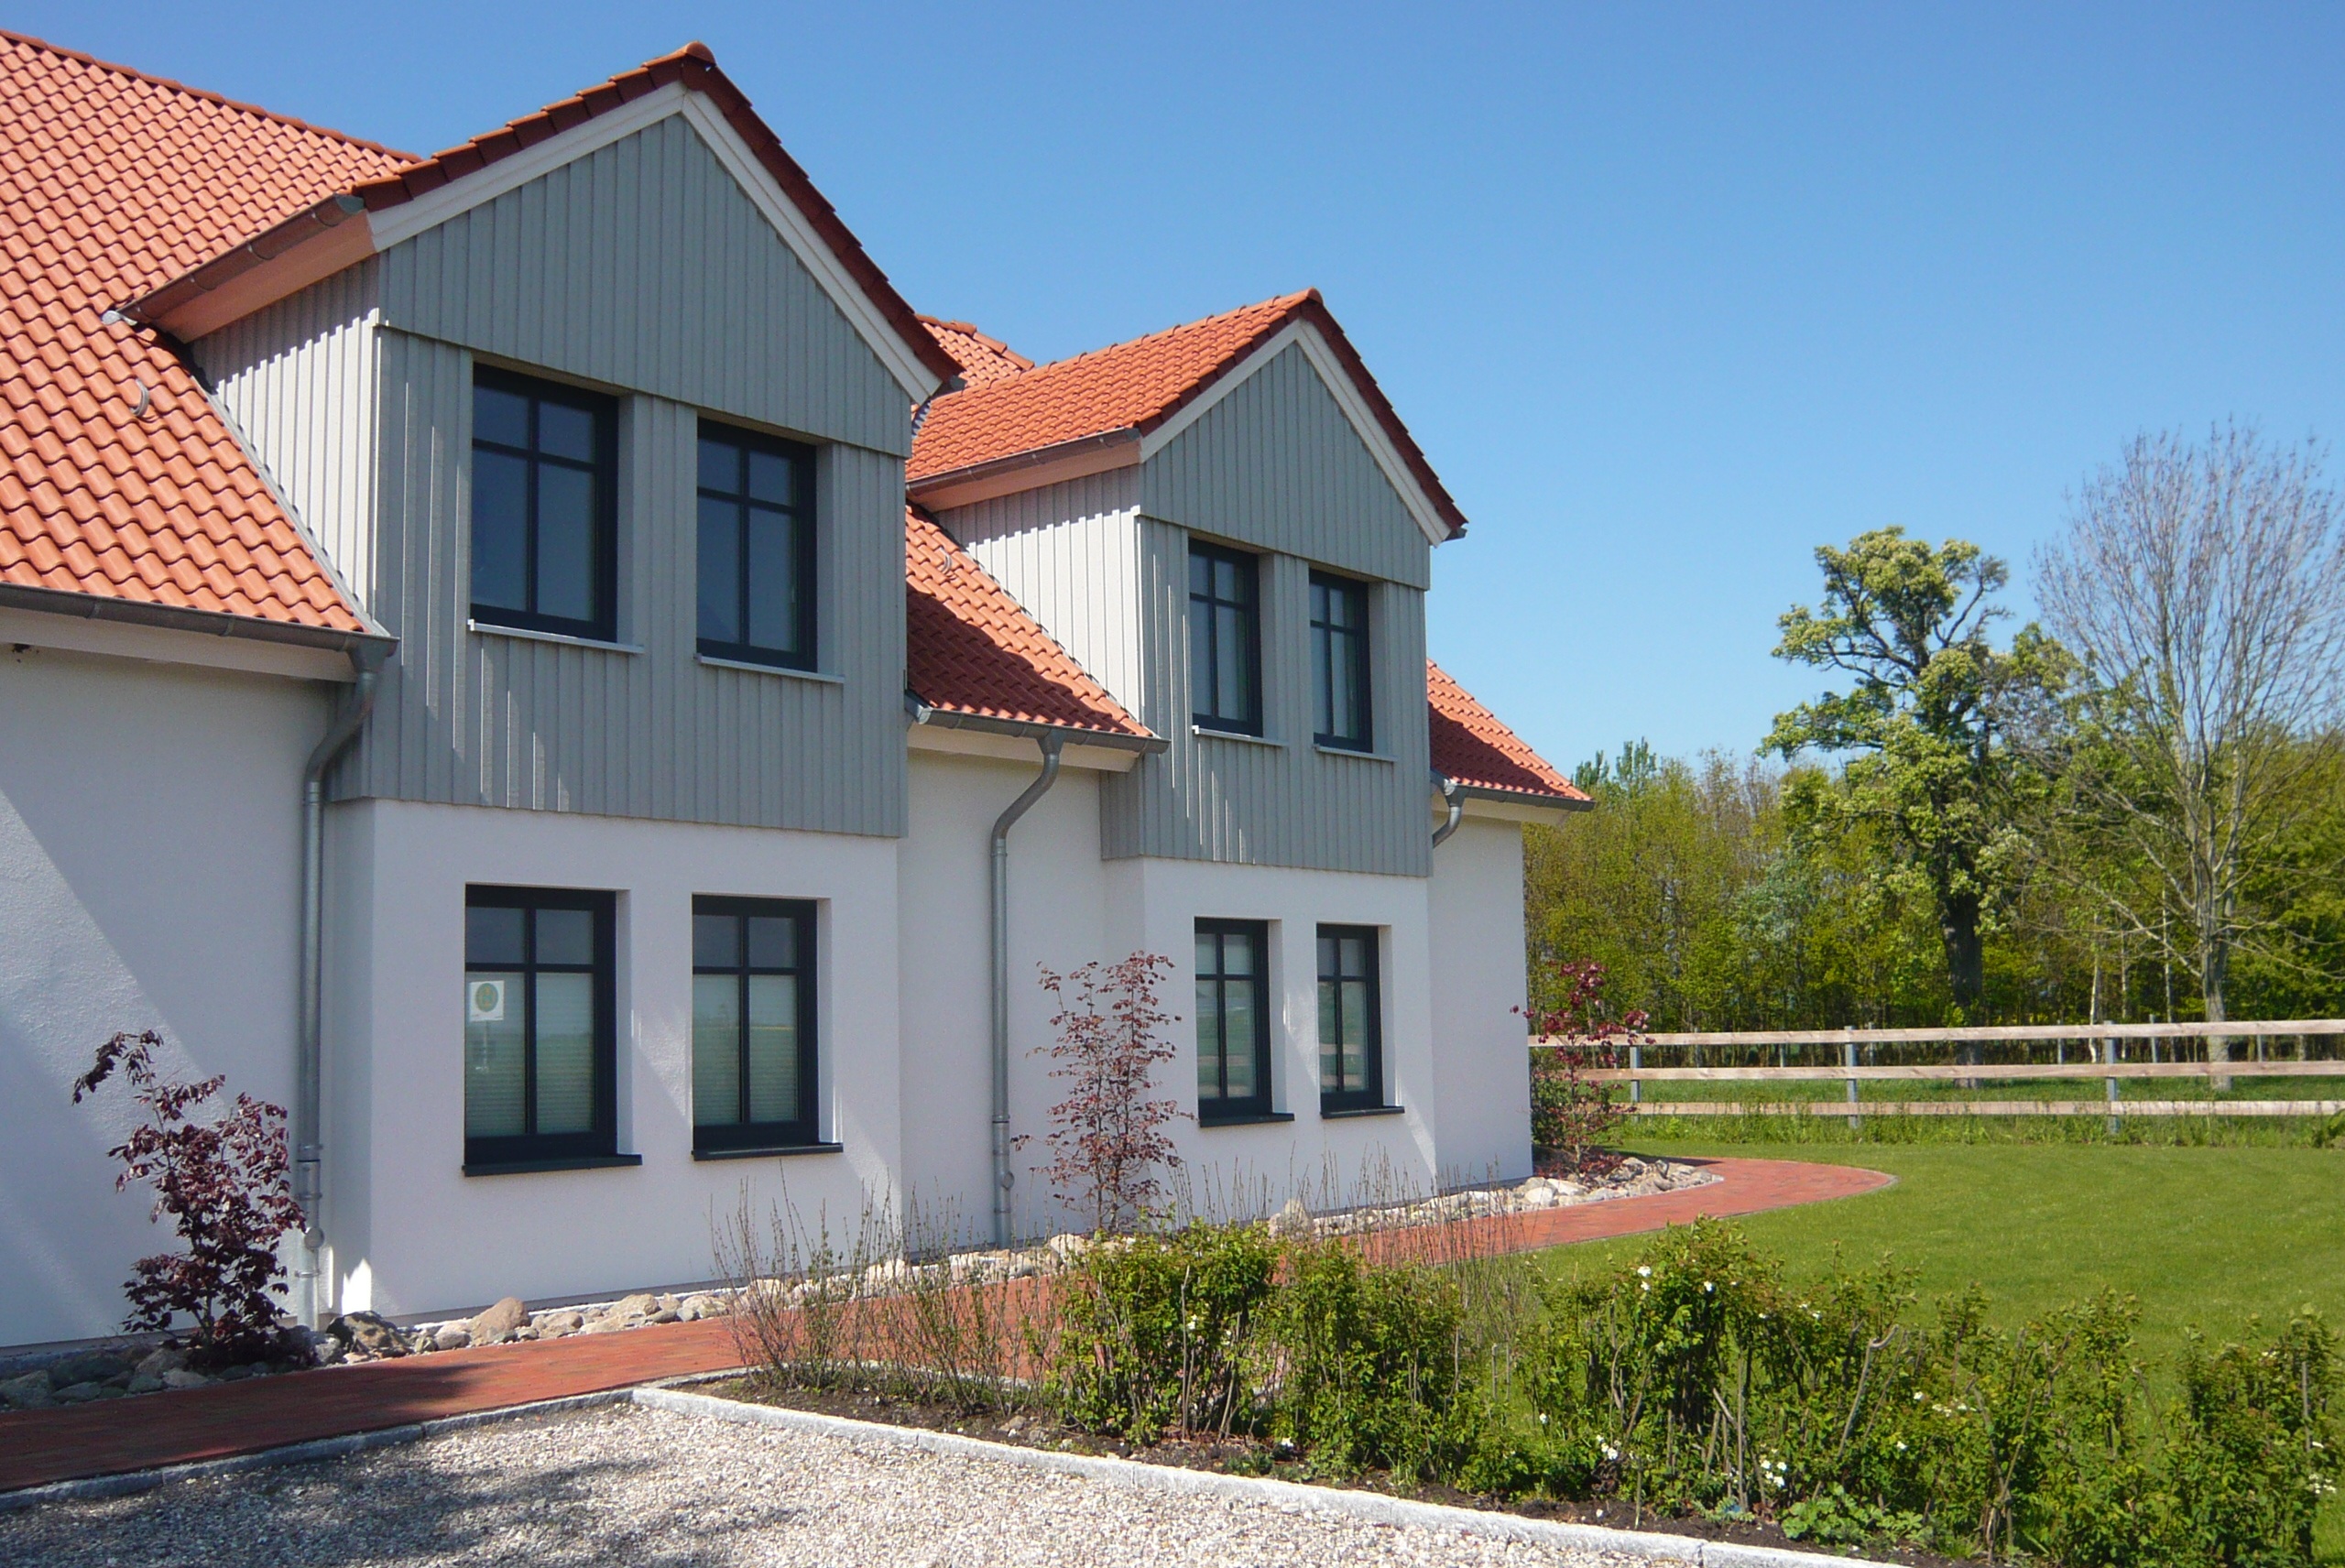
sea, water, nature, architecture, villa, house, roof, building, home, suburb, cottage, facade, property, apartment, hotel, farmhouse, estate, bellevue, siding, baltic sea, real estate, fehmarn, residential area, holiday complex, health hotel, wellness hotel